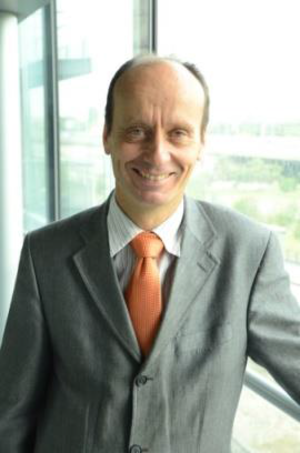
Directeur du BEA Rémi Jouty Español: Jefe del BEA Rémi Jouty